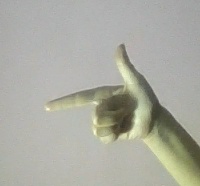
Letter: yaa